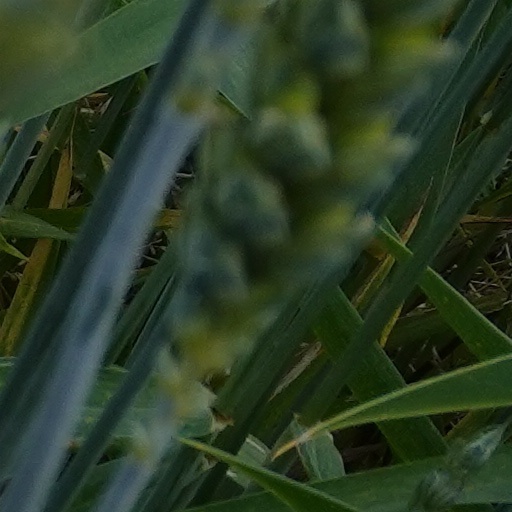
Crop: wheat